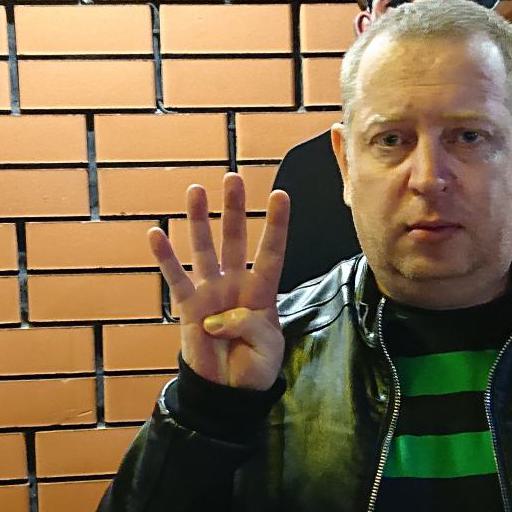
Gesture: four